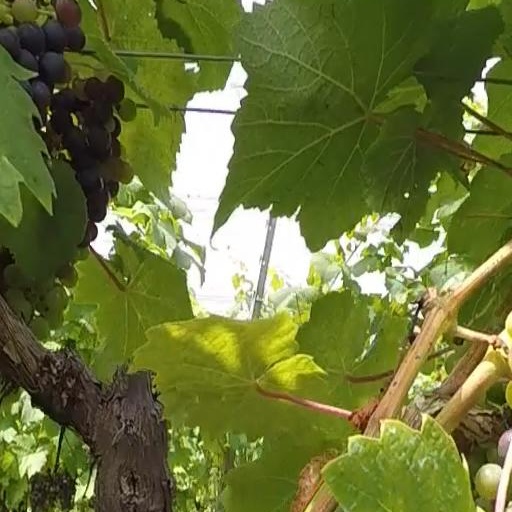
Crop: grape